Fertilisers and Chemicals Travancore

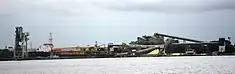
Panoramic view of FACT Cochin Division

The factory commenced production of ammonium sulfate in 1947, at the dawn of Indian independence using wood as the raw material for production of ammonia. With the effect of time, wood gasification became uneconomic and was replaced with naphtha reforming process. Through a series of expansion programmes, FACT soon became the producer of a wide range of fertilizers for all crops and all soil types in India. It became a Kerala State public sector enterprise in 1960 and in 1962, it came under the Government of India. The consultancy unit known as FACT Engineering and Design Organisation (FEDO) was set up in 1965 and has since diversified into chemicals, petrochemicals, hydrometallurgy, pharmaceuticals and other areas. The fabrication division, FACT Engineering works (FEW) was established in 1966.